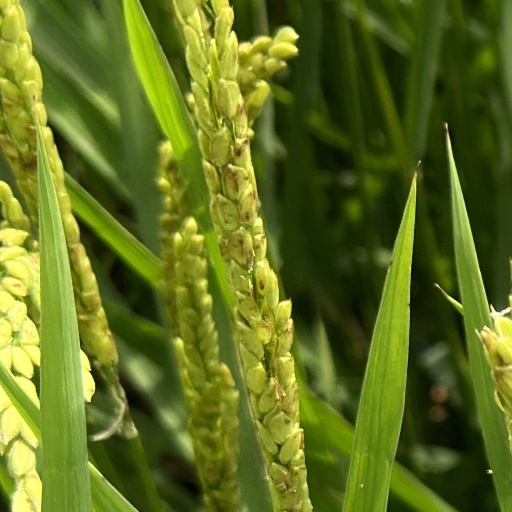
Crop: rice